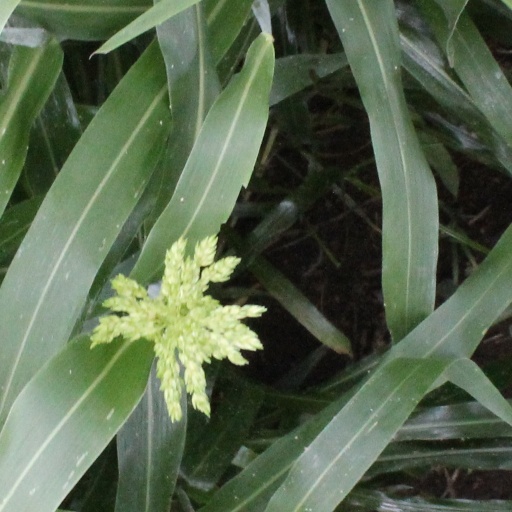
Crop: sorghum